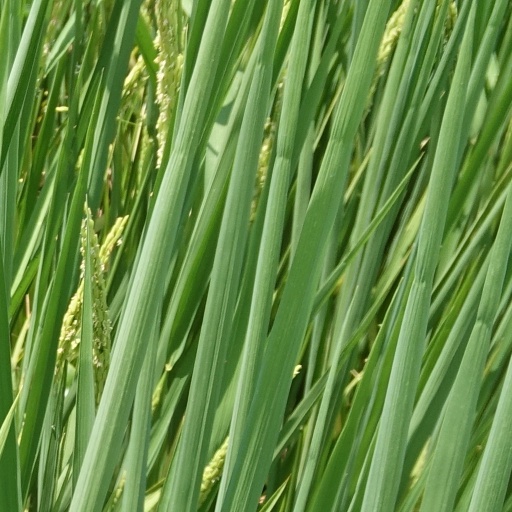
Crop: rice